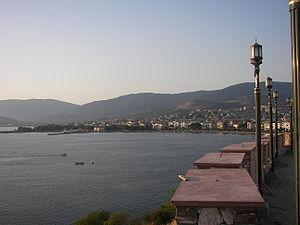
Erdek est une ville et un district de la province de Balıkesir dans la région de Marmara en Turquie.